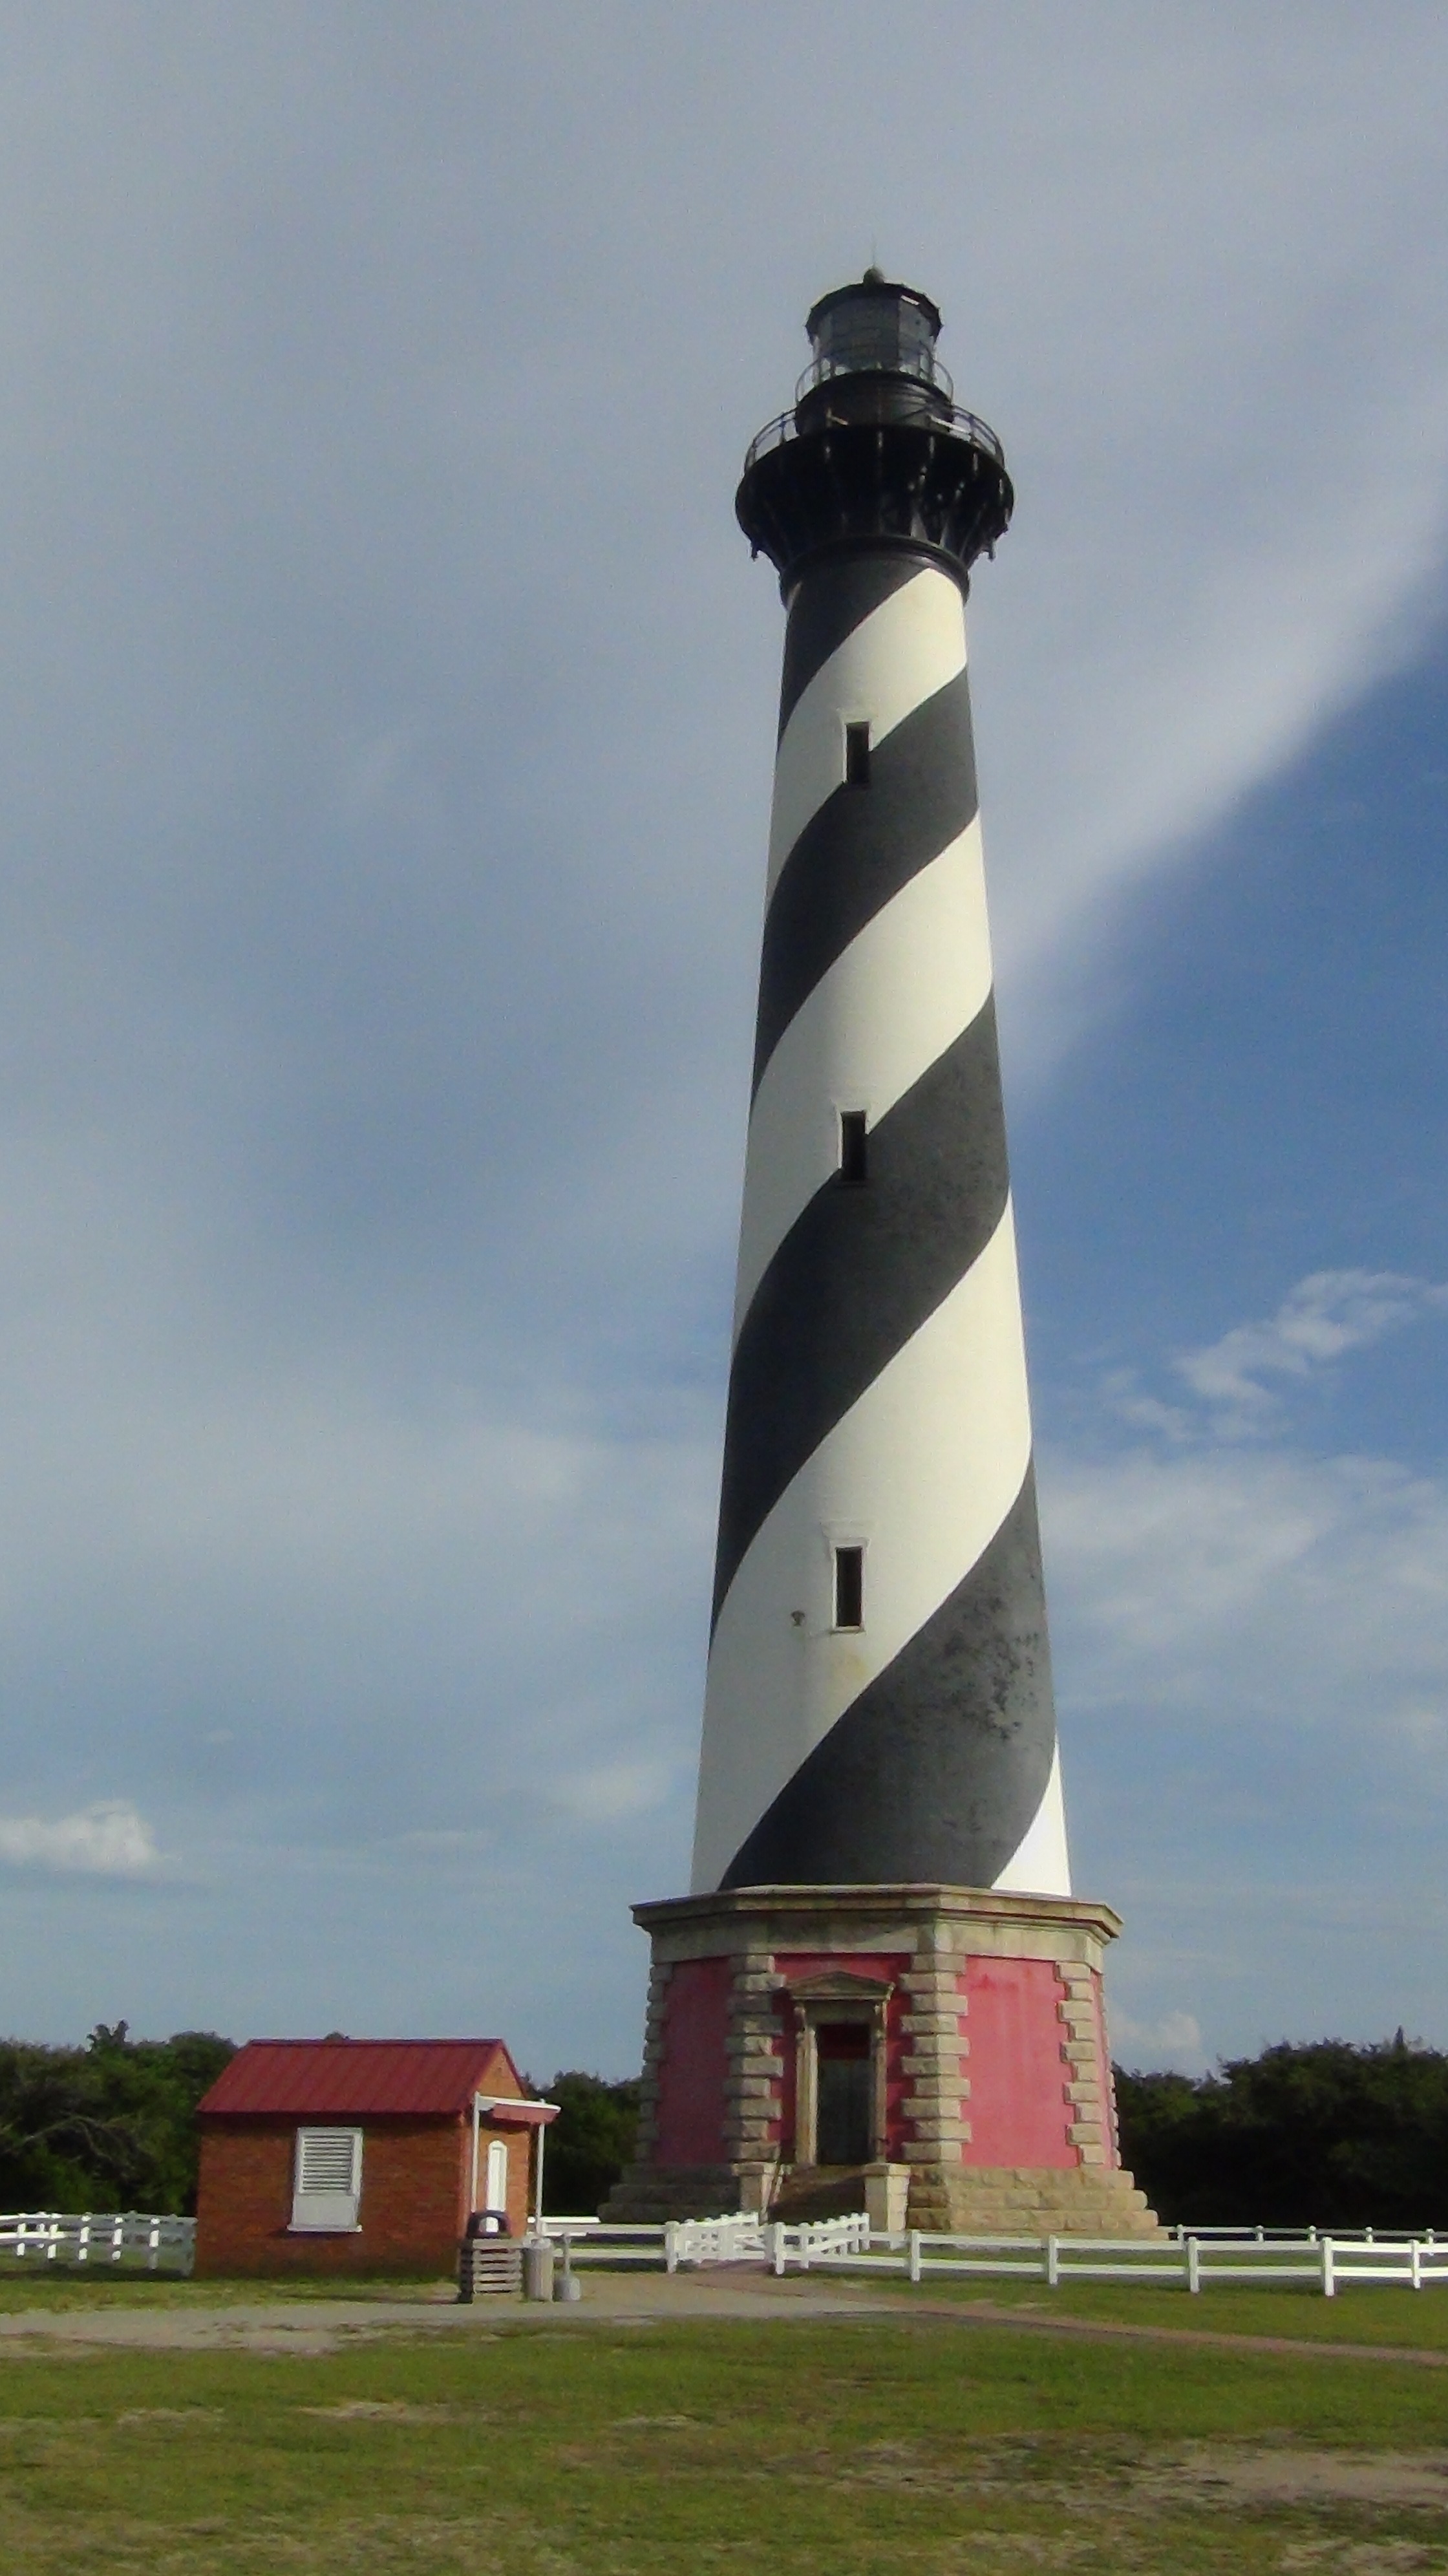
lighthouse, tower, nc, north carolina, control tower, outer banks, hatteras, obx, care hatteras, cape hatteras lighthouse